Pho

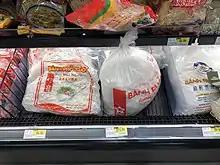
Bags of at an Asian American grocery store

In the aftermath of the Vietnam War, Vietnamese refugees brought phở to many countries. Restaurants specializing in phở appeared in numerous Asian neighborhoods and Little Saigons, such as in Paris and in major cities in the United States, Canada, and Australia. In 1980, the first of hundreds of phở restaurants opened in the Little Saigon in Orange County, California.